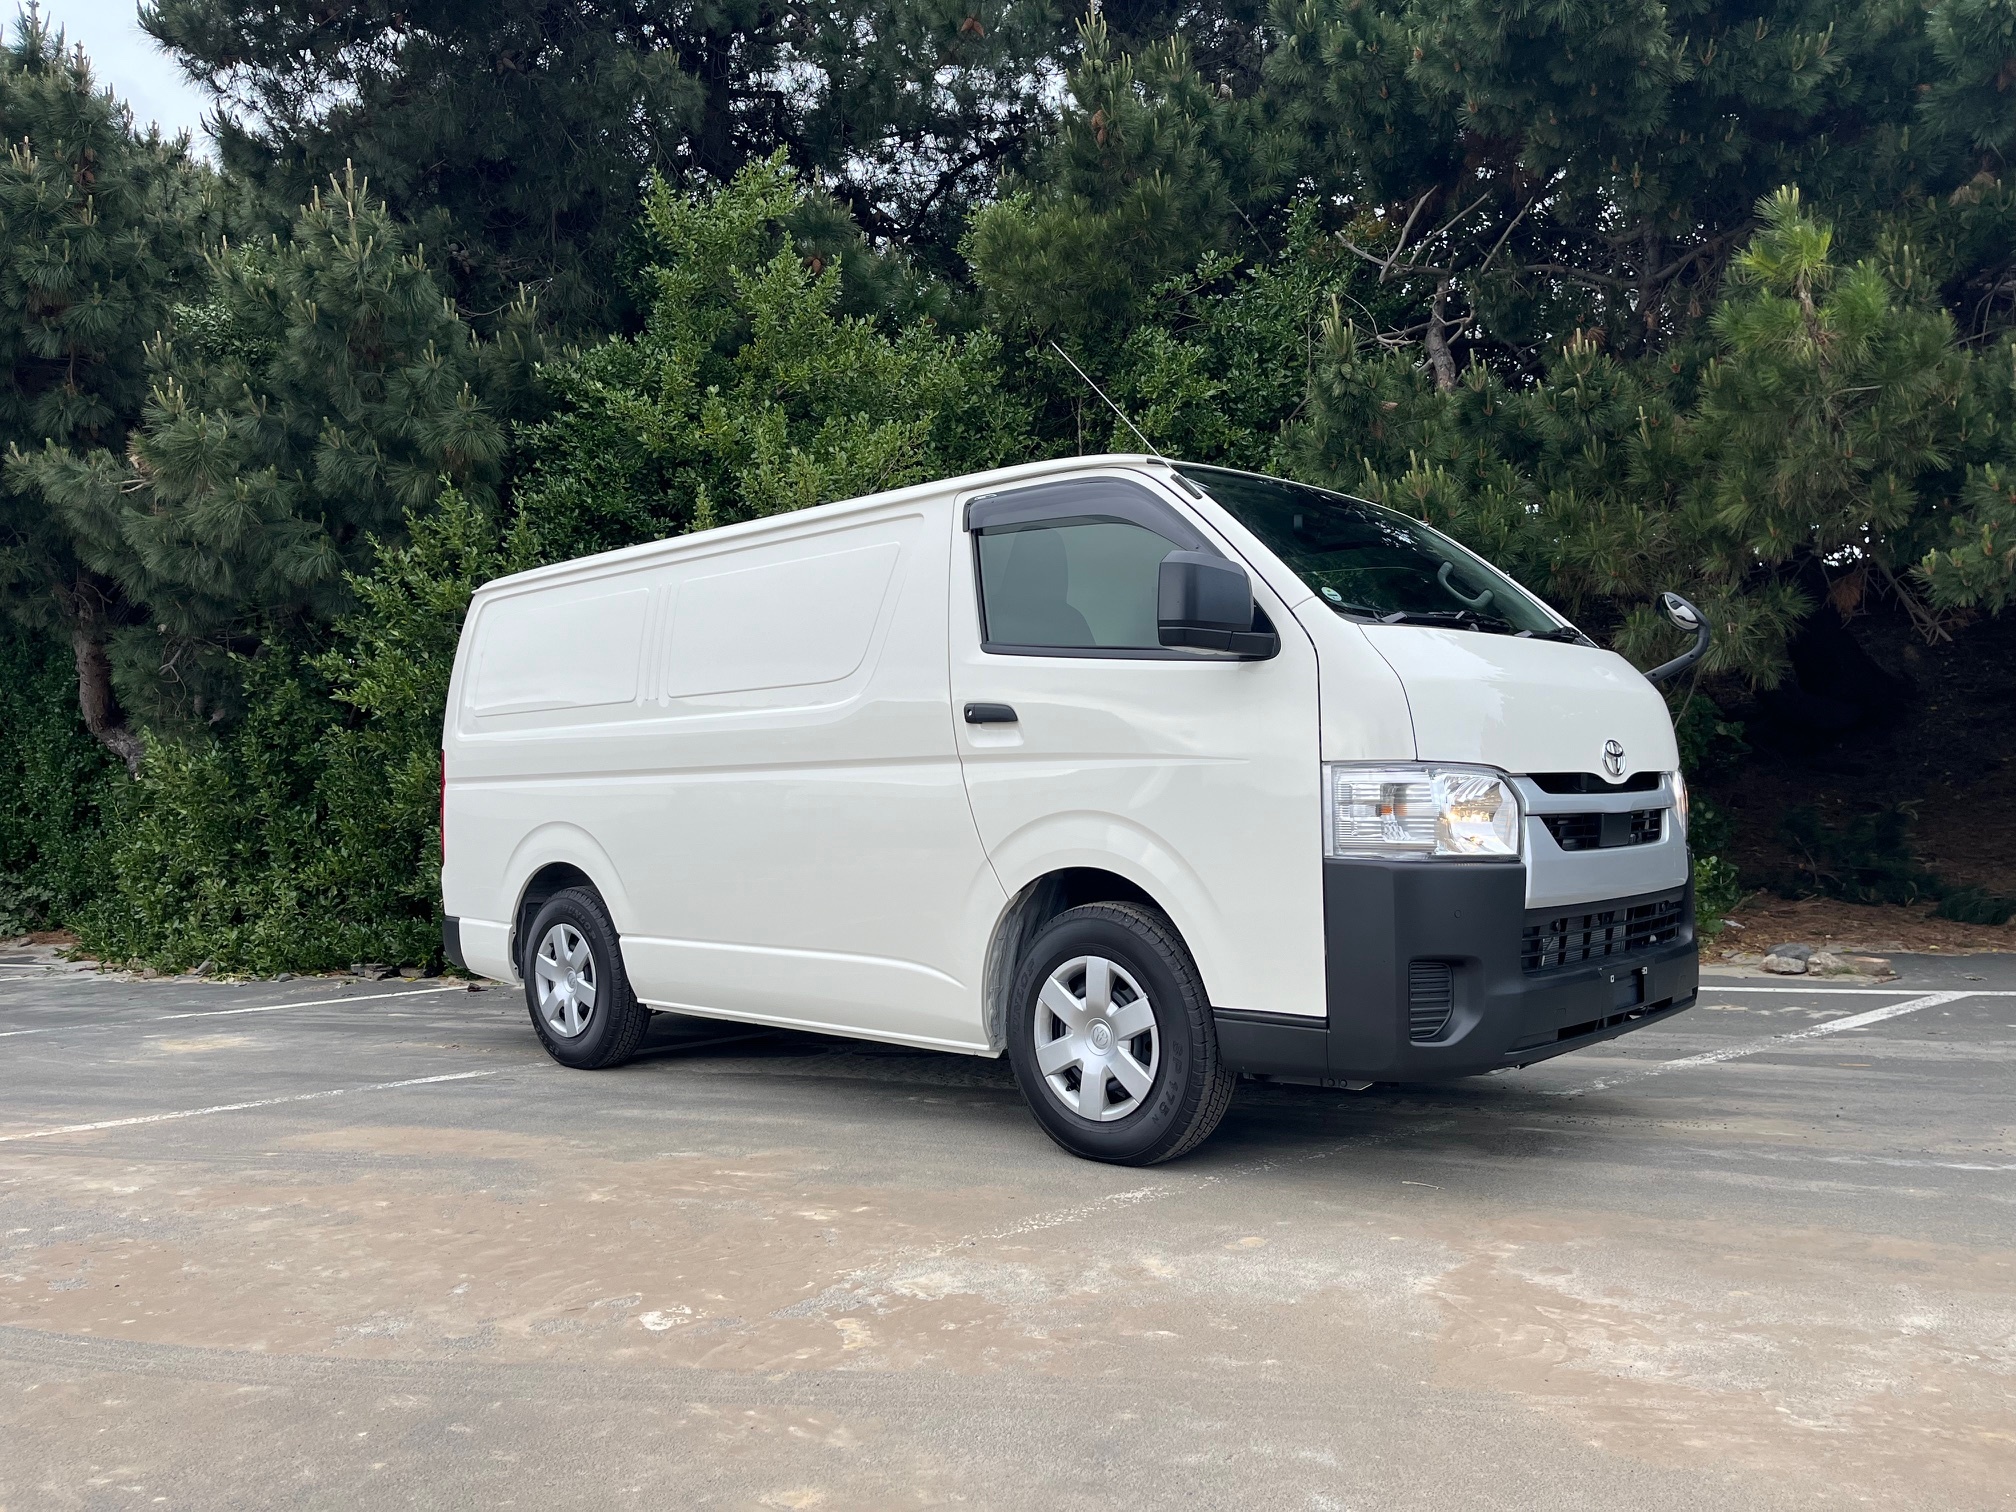
2023 Toyota GDH201V Hiace Chiller/Freezer
New Import Hi-Ace -22deg Freezer Van New Condition Year 2023 Travelled 176kms Self-contained freezer box LH side and rear door access 2.8 litre turbo intercooled diesel. 130Kw 6-Speed automatic Car license 1000kg payload Lane departure warning Toyota collision avoidance system Soft close side and rear doors 900mm gap between wheel arches Internal measurements L 2430mm x W 1310mm x H 1040mm As new condition. Fully specced unit. Chiller to minus 22 degrees. Price includes on road registration costs. $79,500.00 plus GST
Brand: Southern Truck Brokers
Category: Vehicles & Parts > Vehicles > Motor Vehicles > Commercial Vehicles